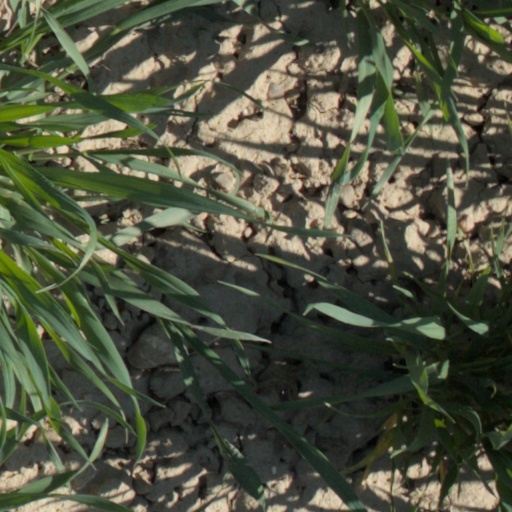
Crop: wheat